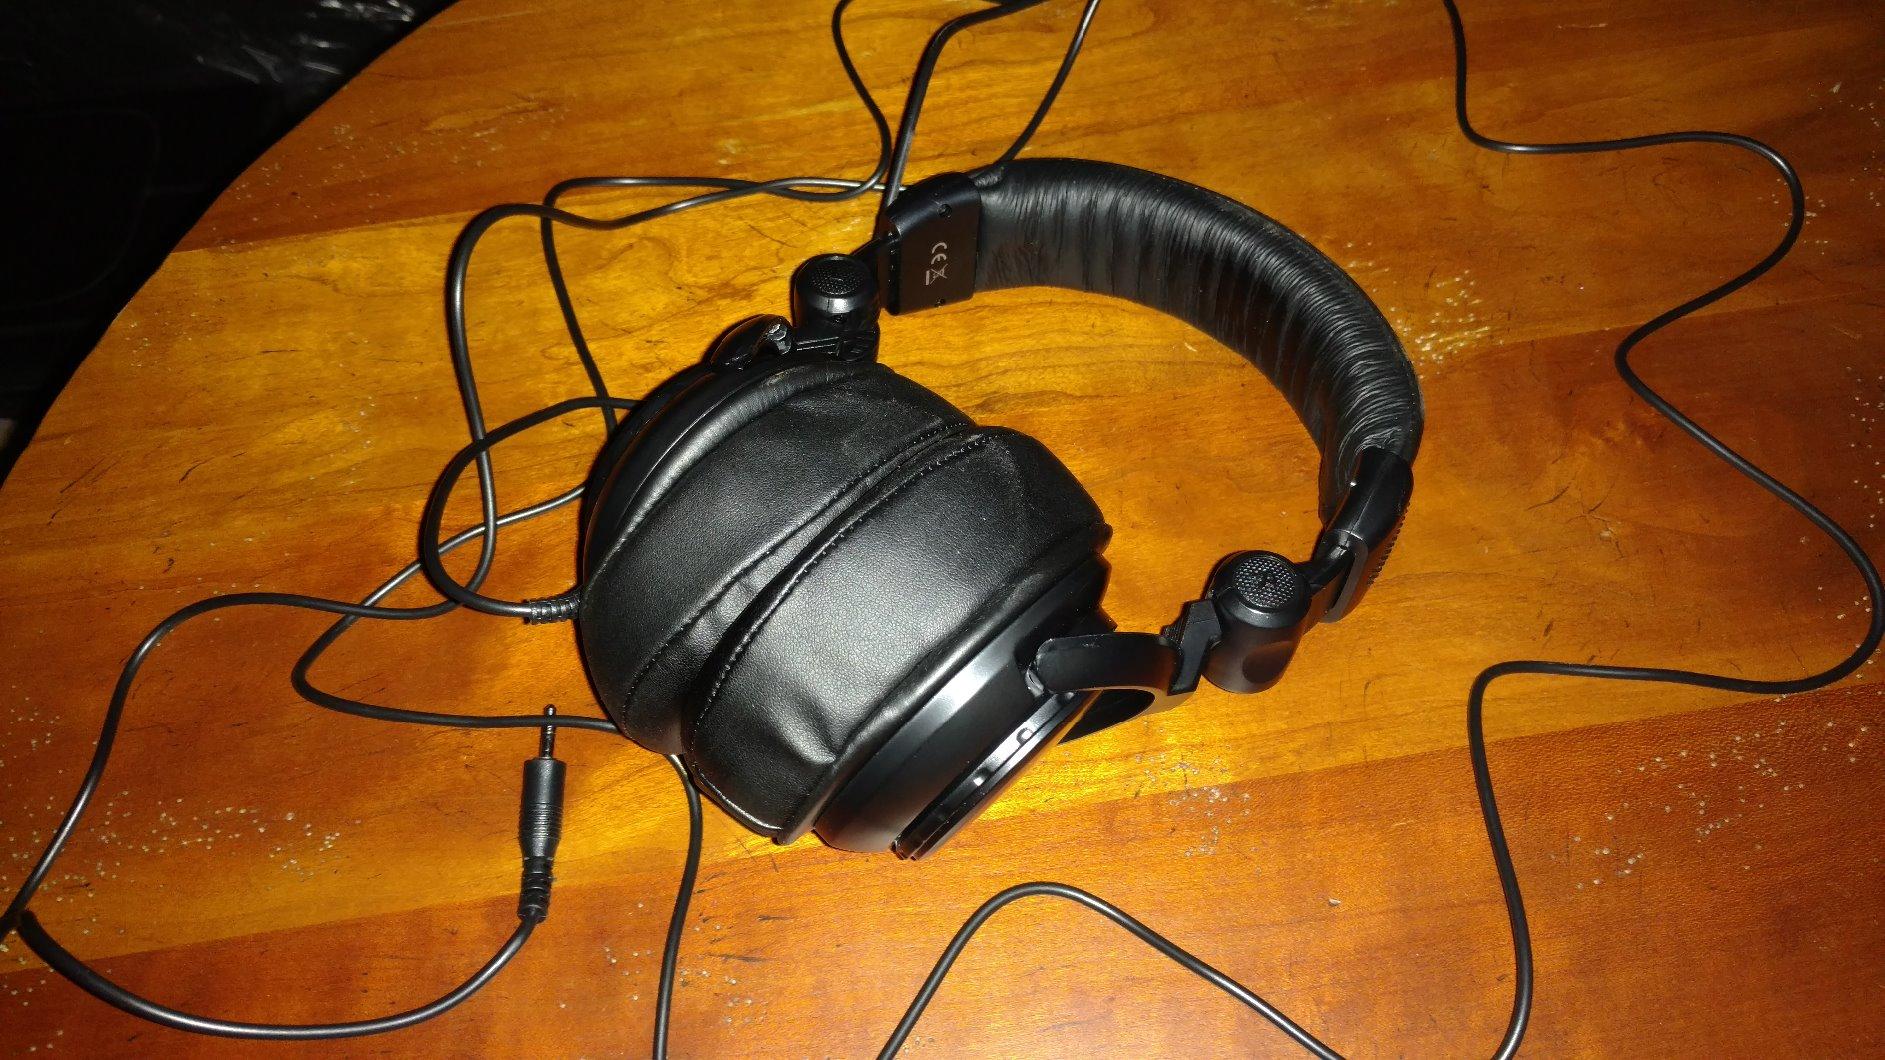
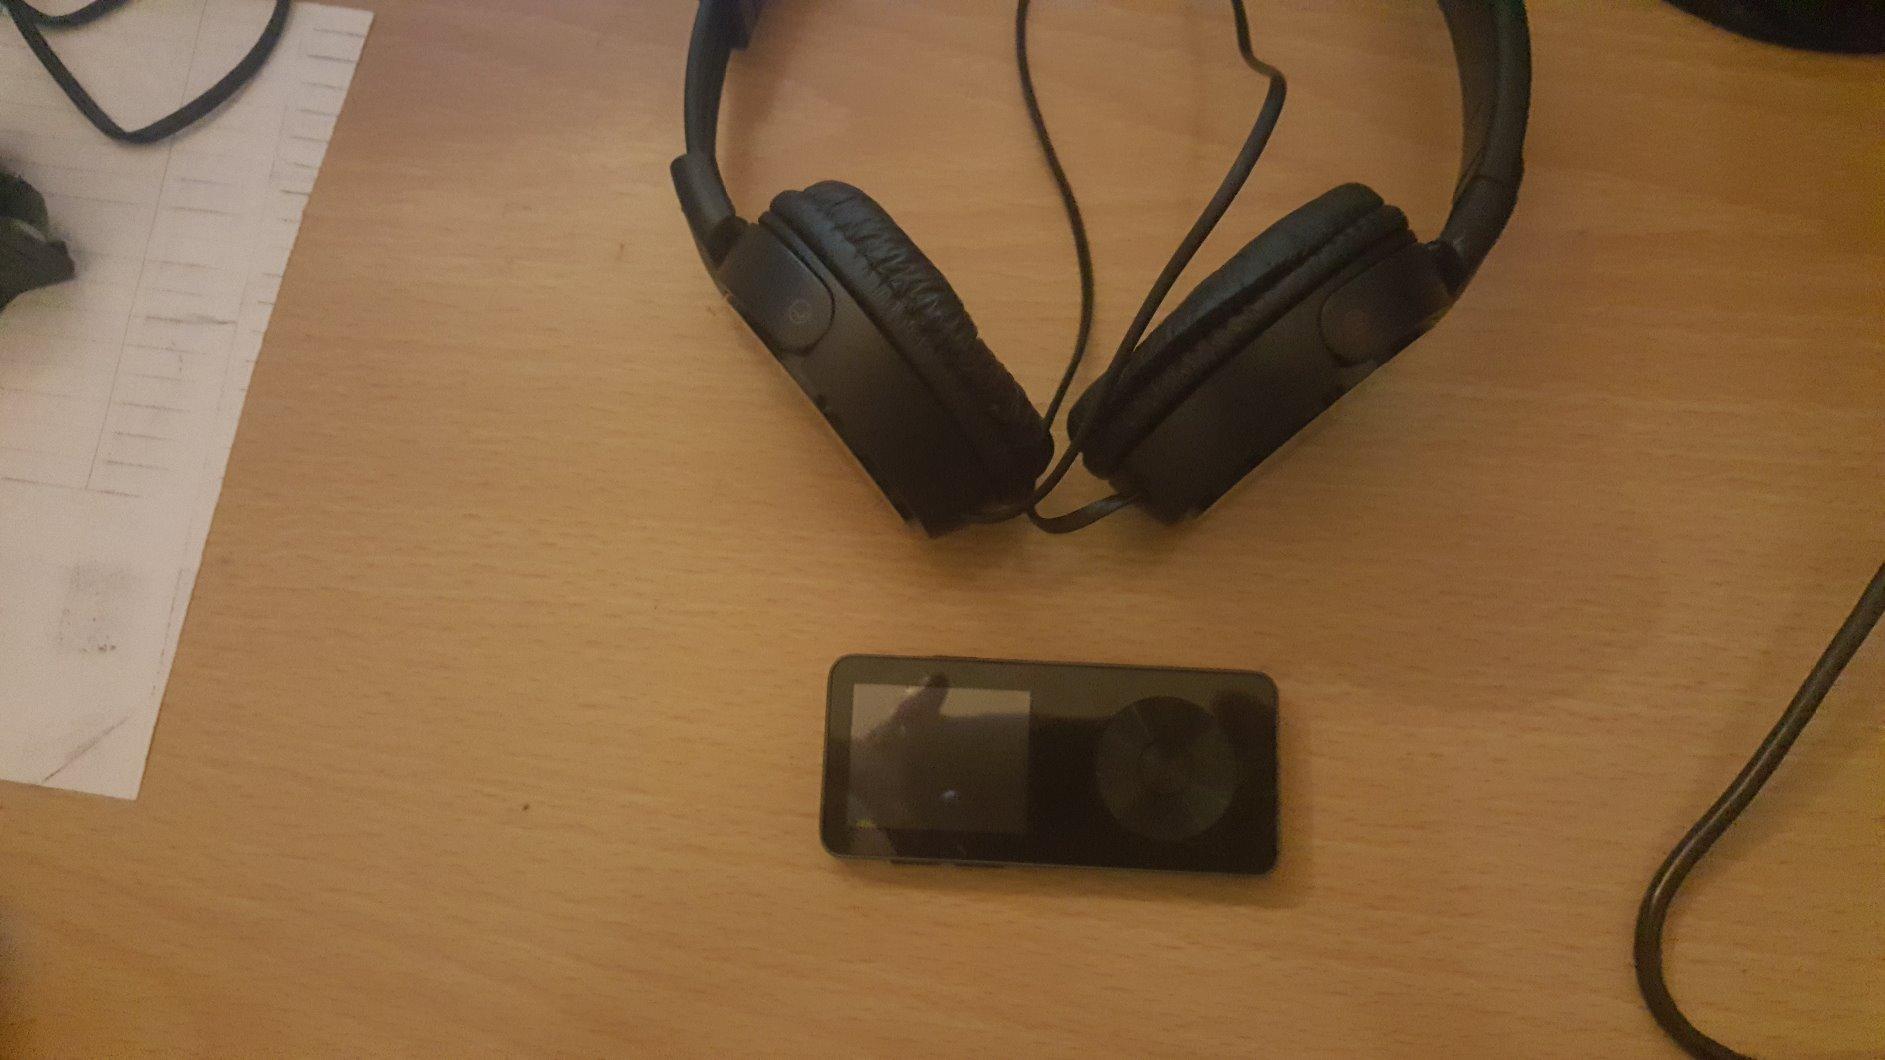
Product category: headphones
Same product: no